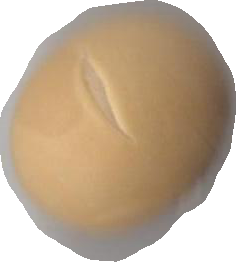
Variety: Grobogan